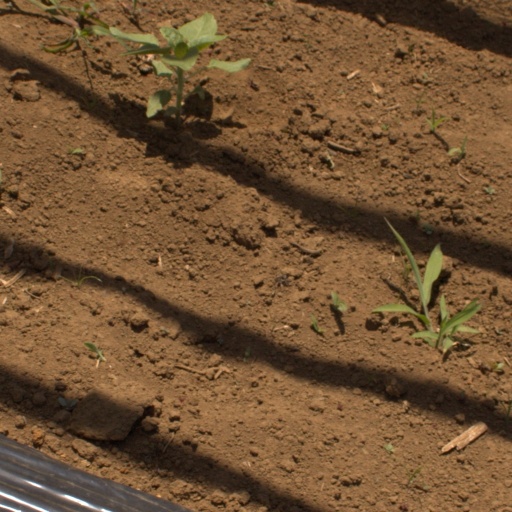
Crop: Jerusalem artichoke